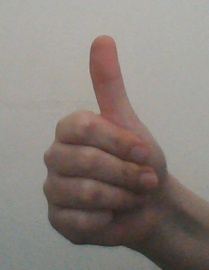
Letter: aleff